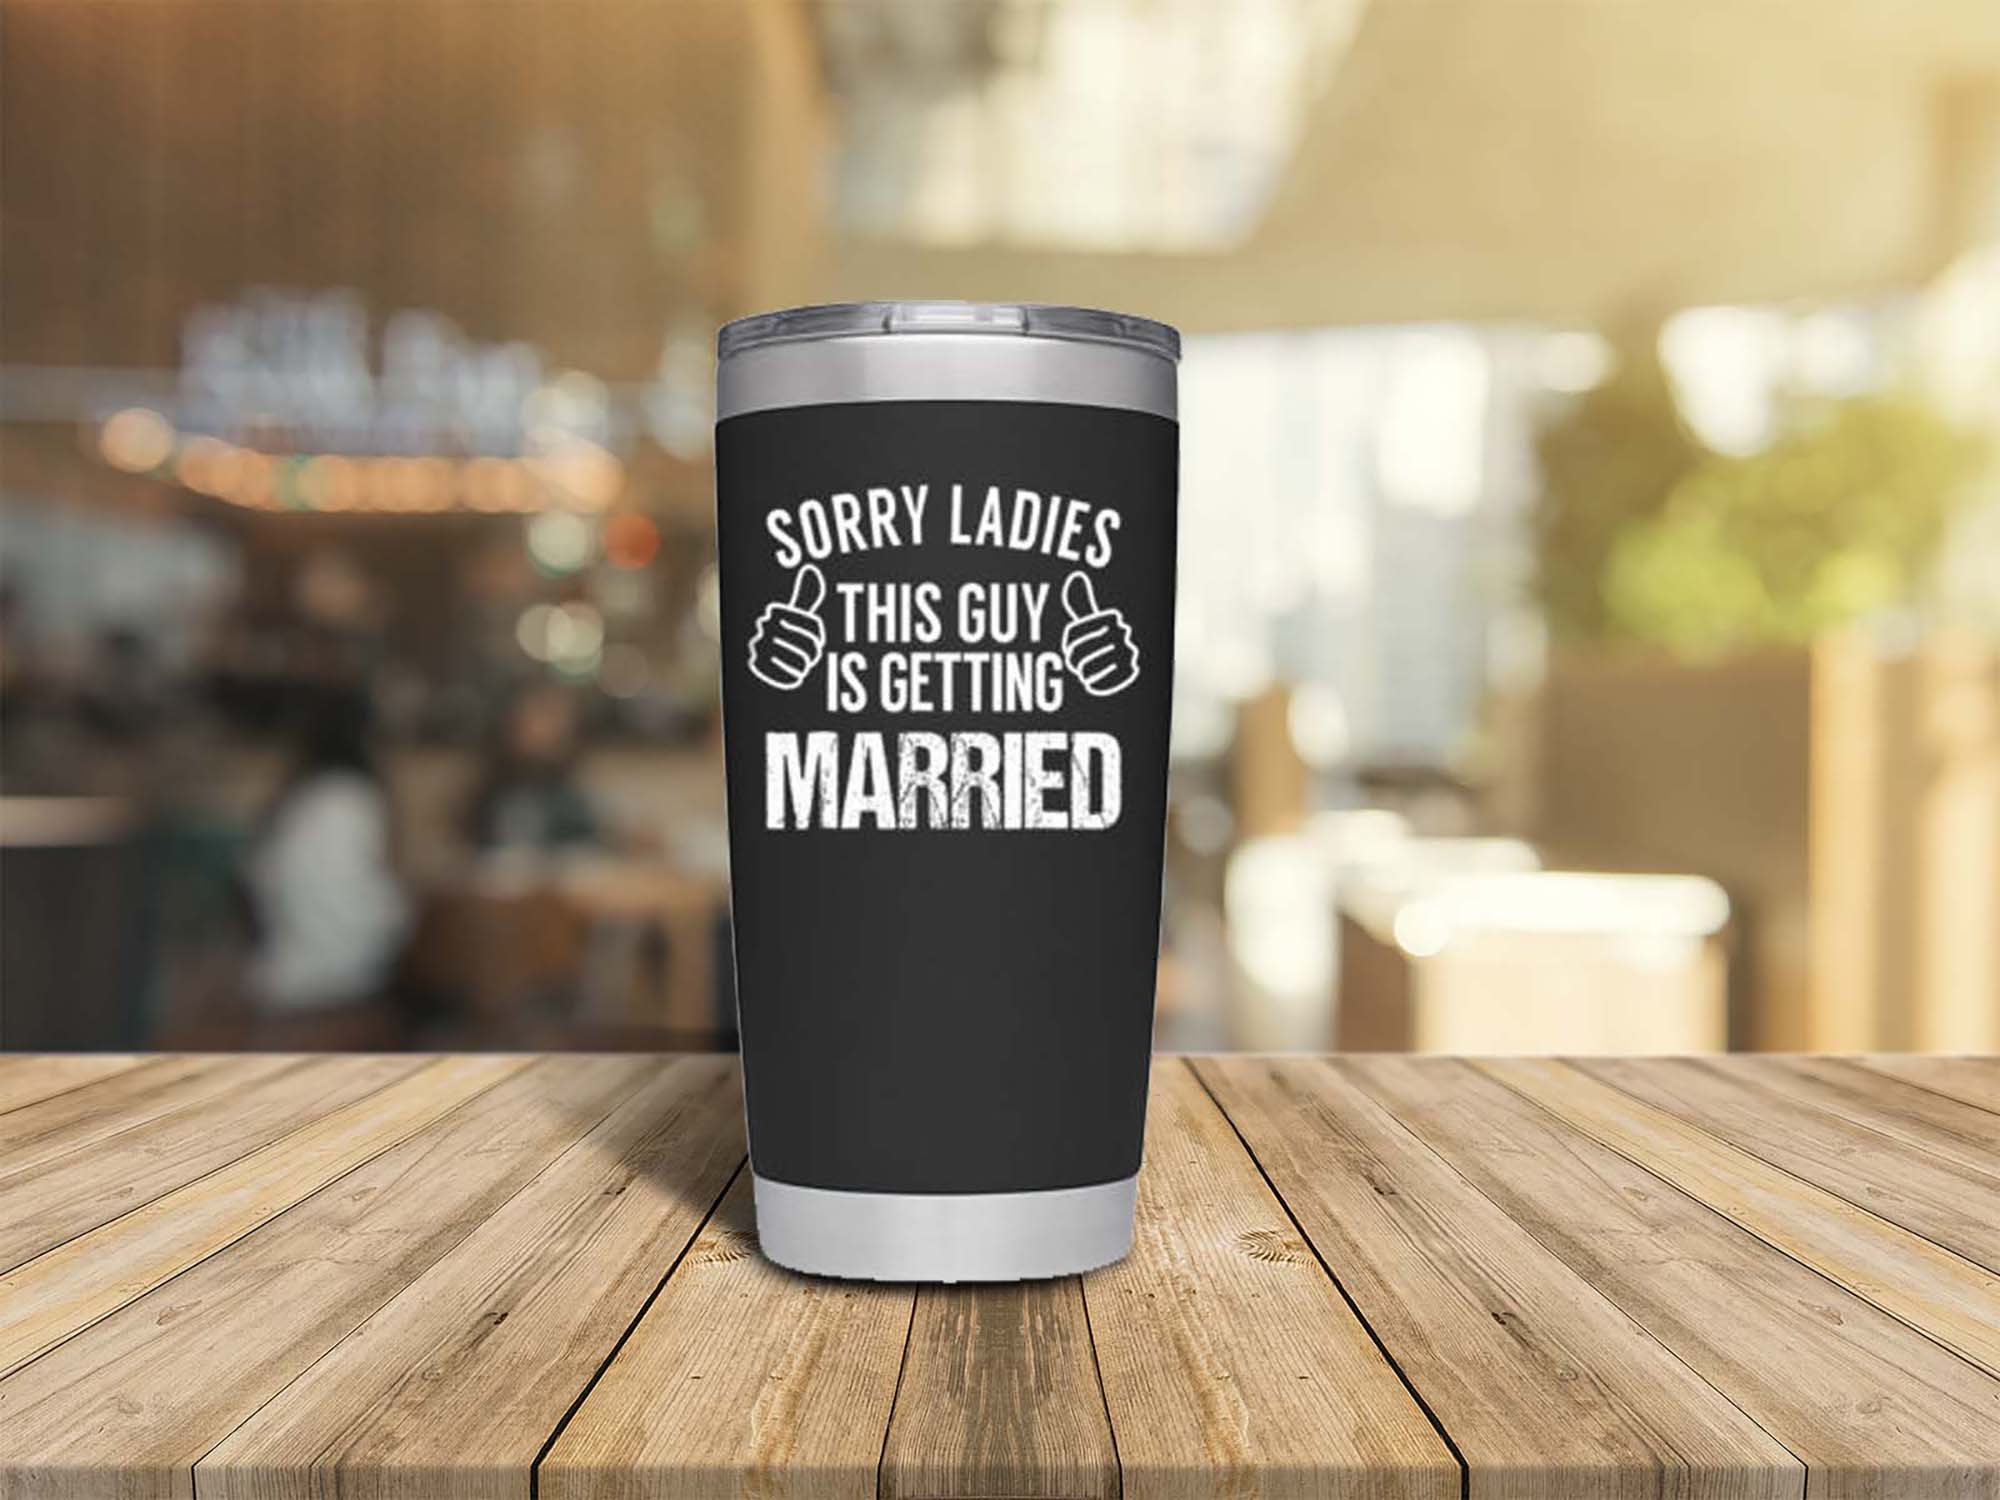
wedding, drinkware, table, wood, cup, wood stain, font, hardwood, plank, flooring, plywood, metal, varnish, rectangle, logo, drink, brand, desk, cylinder, wood flooring, room, graphics, terrestrial animal, pattern